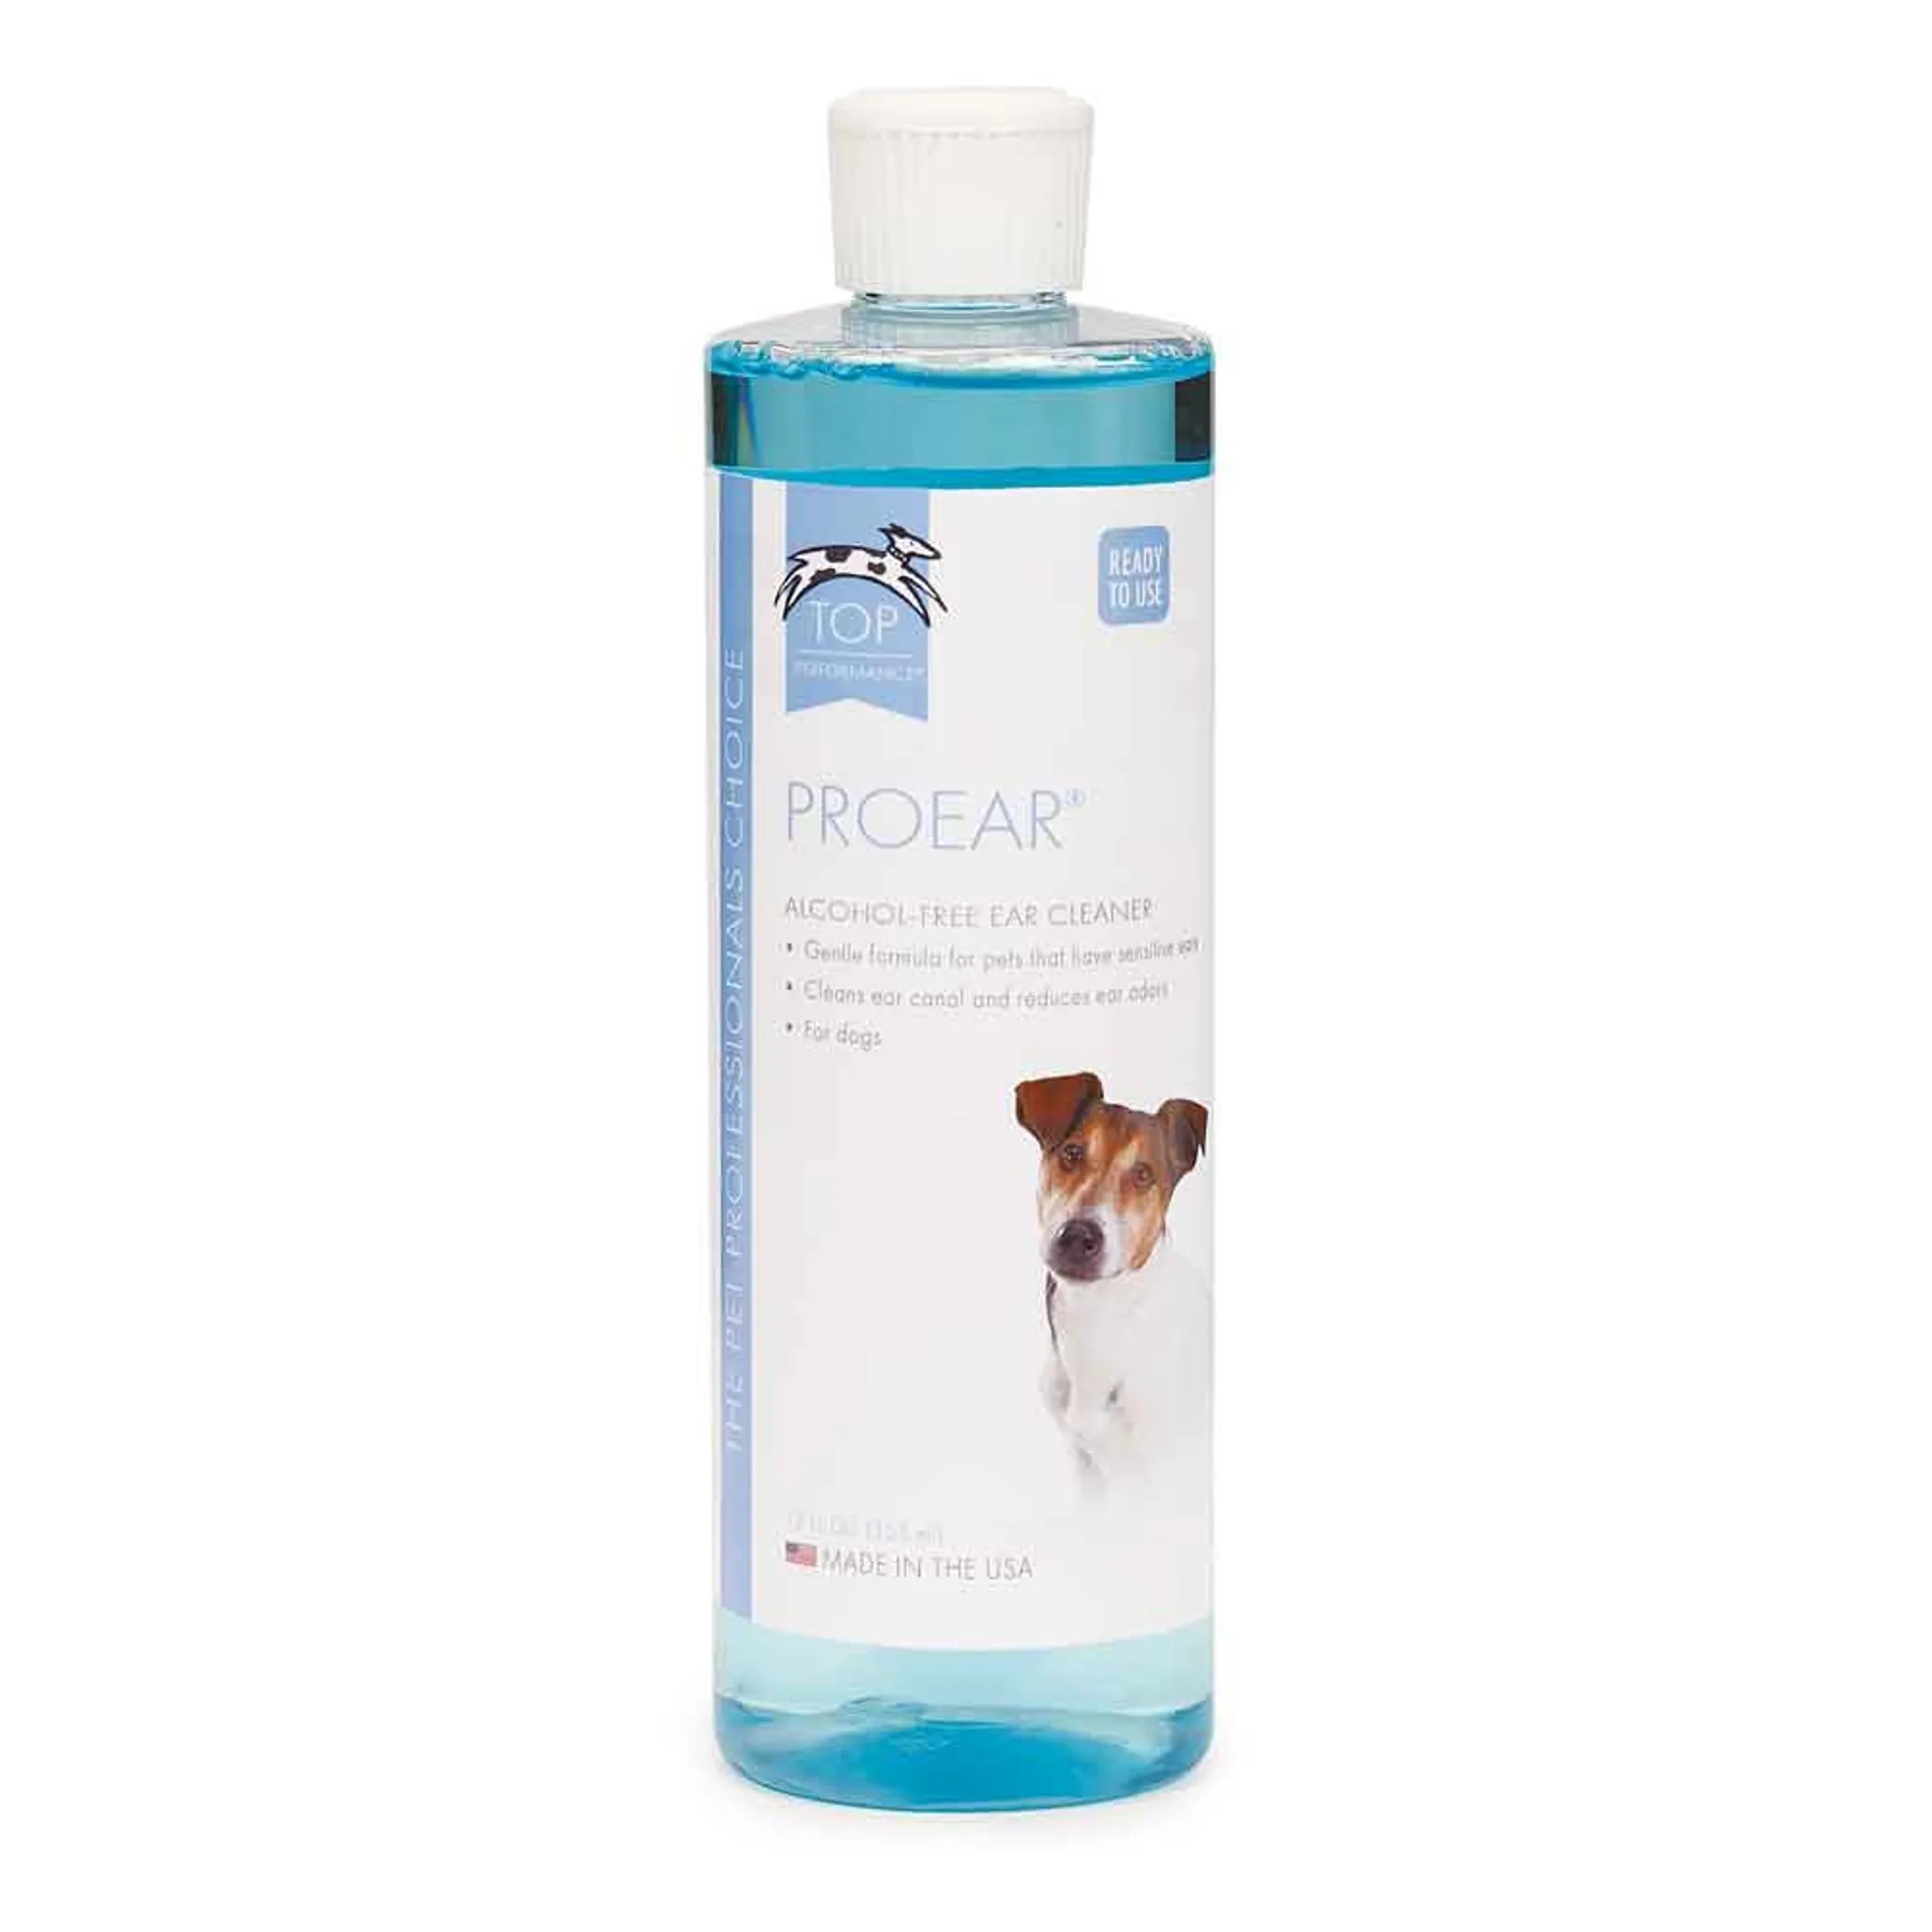
TP ProEar Alcohol-Free Ear Clnr 12oz
TP ProEar Alcohol-Free Ear Clnr 12oz
Brand: Top Performance
Category: Animals & Pet Supplies > Pet Supplies > Pet Grooming Supplies > Pet Wipes > Ear Cleaning Wipes